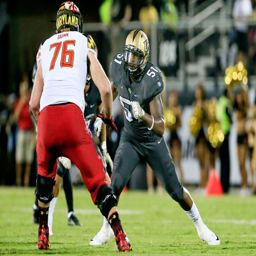
person waits for the approach of person during the second quarter of a football game .